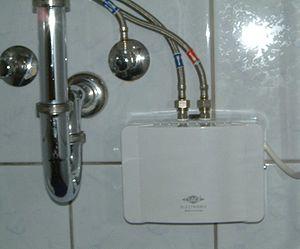
Les chauffe-eau sans réservoir, également appelés chauffe-eau instantanés, chauffent l'eau instantanément à travers l'appareil et ne retiennent pas d'eau à l'intérieur sauf dans le serpentin de l'échangeur de chaleur. Les échangeurs de chaleur en cuivre sont préférés dans ces unités en raison de leur conductivité thermique élevée et de leur facilité de fabrication.